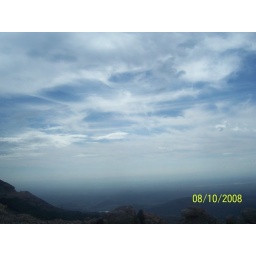
ducks in the sky , look carefully